Dresden Armoury

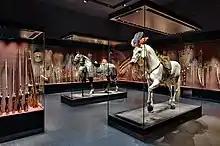
The Turkish Chamber

Today’s exhibition comprises around 1,300 artefacts, representing less than 10 percent of the entire holdings. They are arranged in 121 showcases and six pedestals. The exhibition is centred around knighthood. It includes parade and tournament weapons, firearms from the Firearms Gallery, racing and jousting equipment, and paintings of tournaments. Usually, the pieces shown were once in use by the Saxon Electors, his family and the court. The displayed items span three centuries, from the 15th to the 18th century.